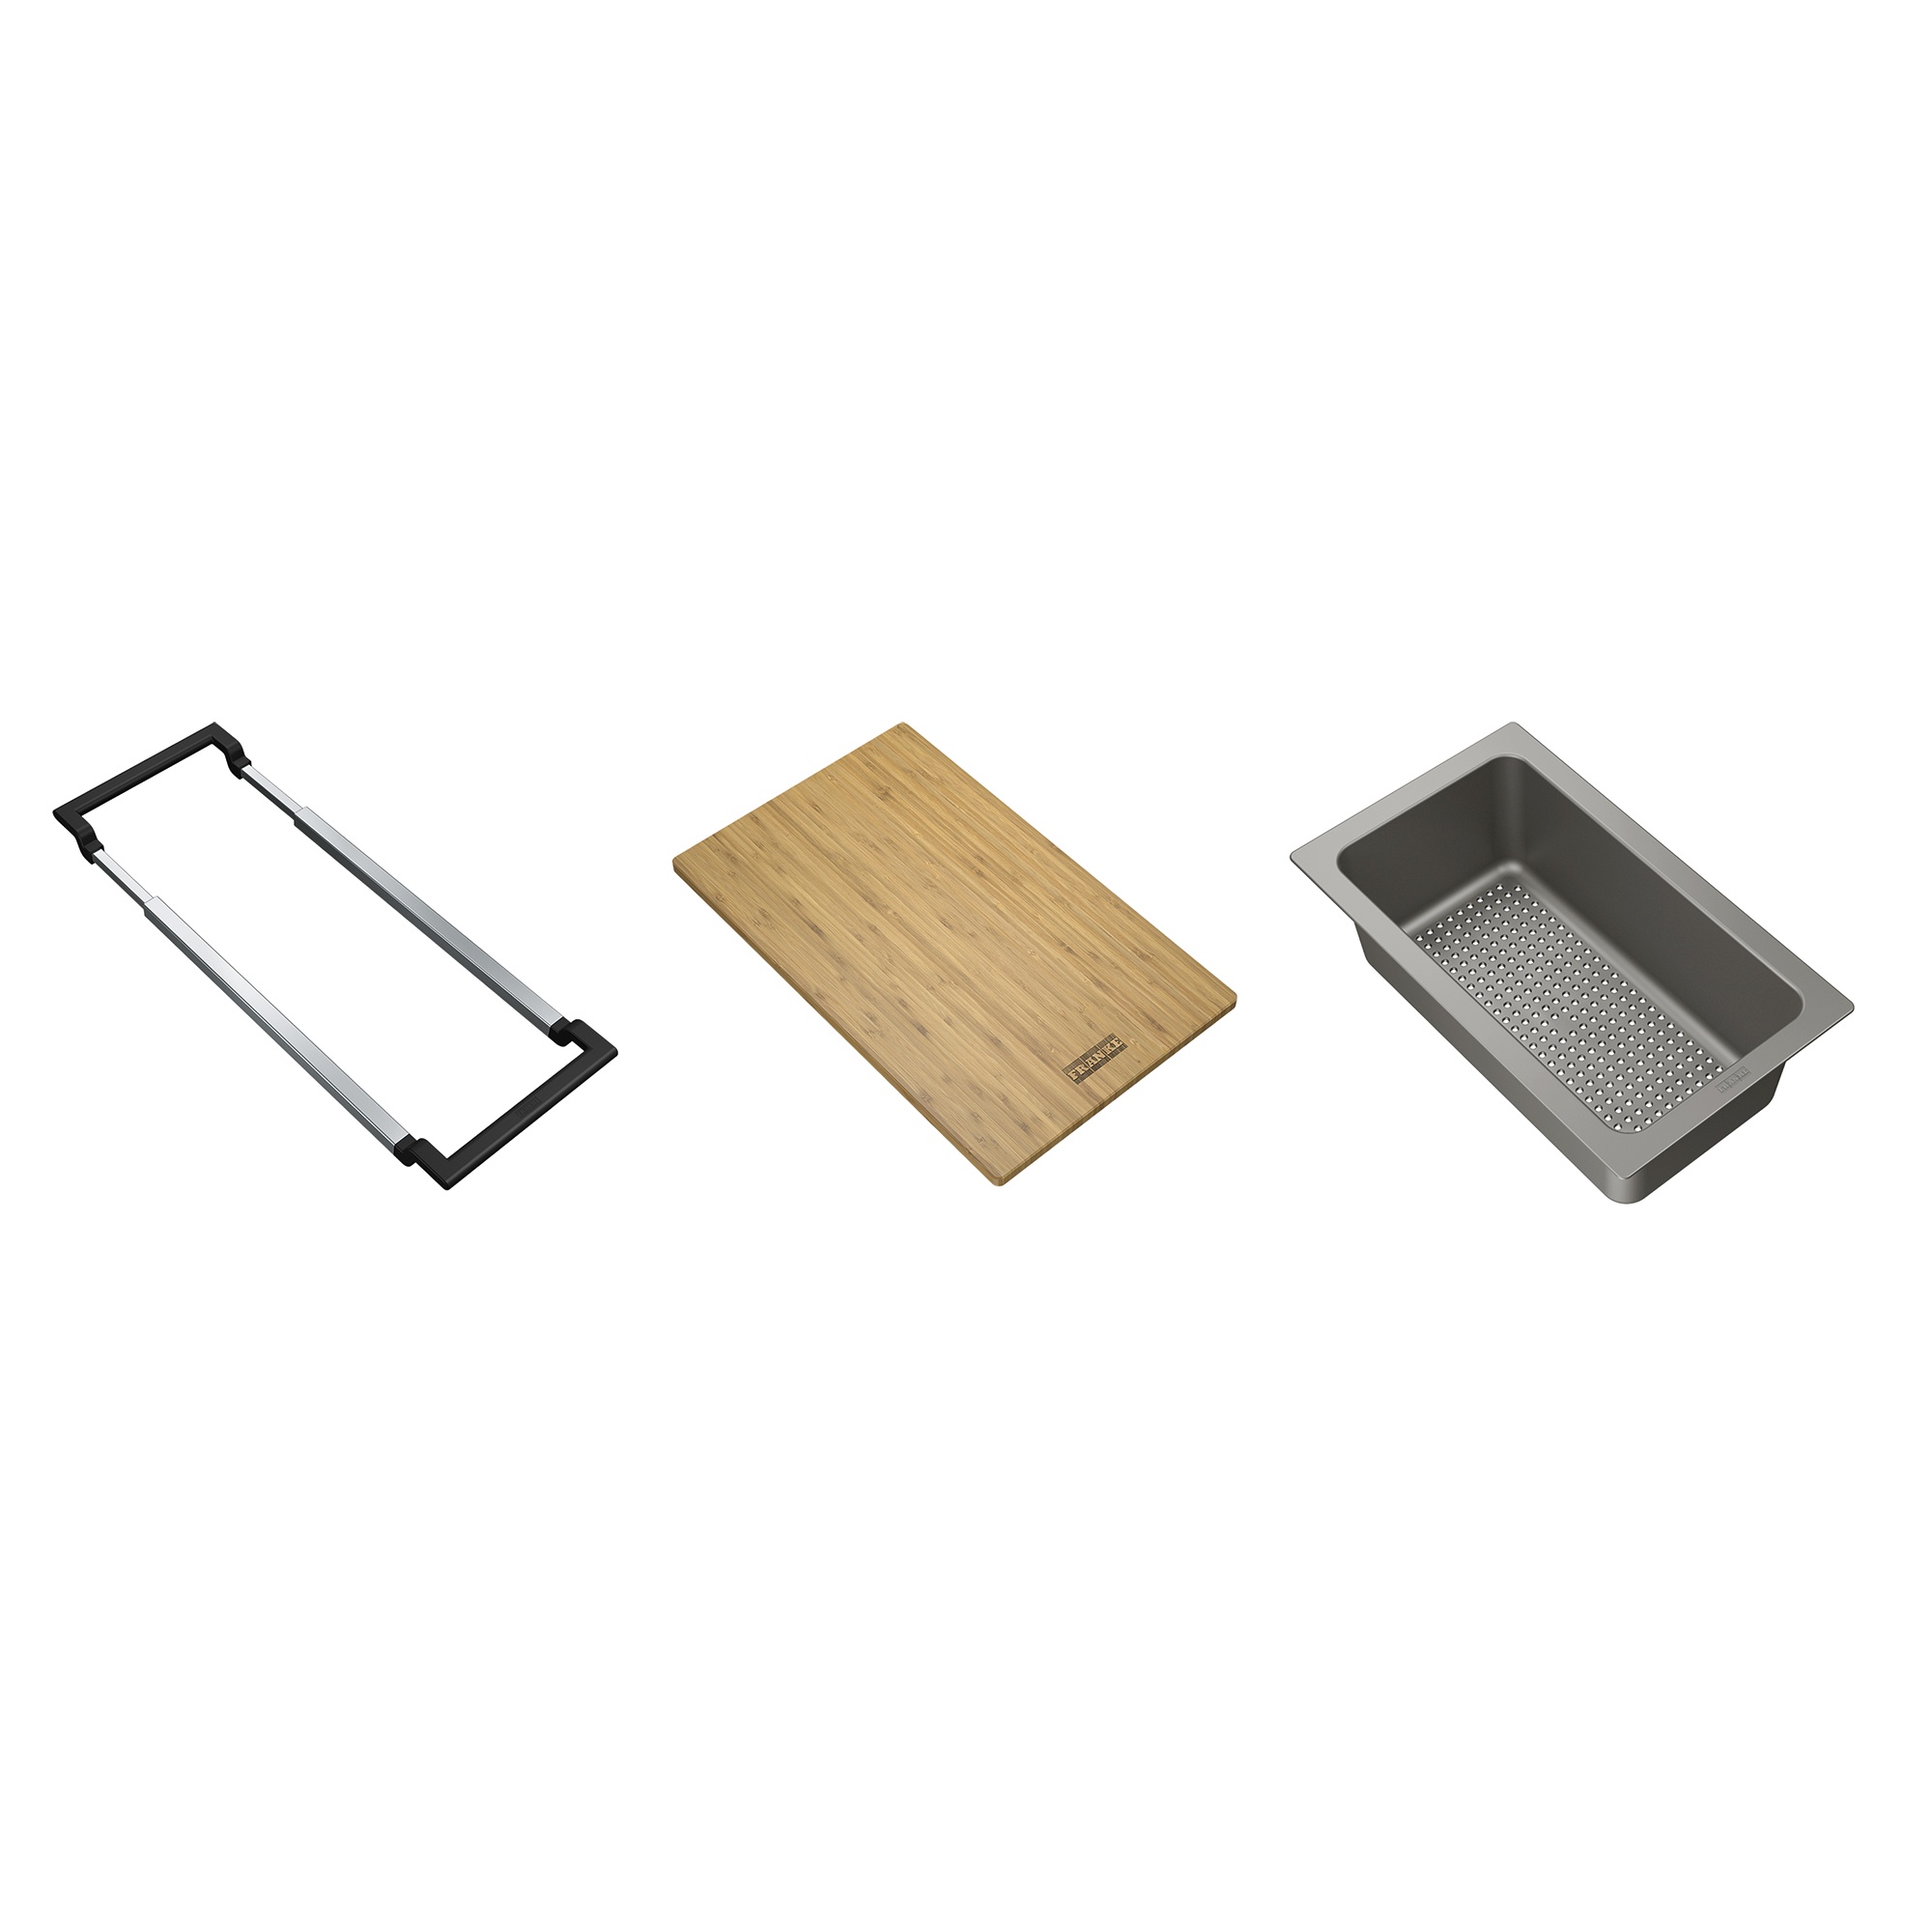
Franke AIUS100- All-In Univ Accessory System Lv 1
Enhance your culinary space with the practical and stylish Franke Kitchen Accessories, SKU AIUS100. Designed to improve efficiency and add a touch of elegance to your kitchen, these accessories are perfect for both seasoned chefs and home cooks alike. Made with high-quality materials, Franke accessories are durable, easy to clean, and seamlessly integrate with any kitchen decor. Elevate your cooking experience with Franke's range of kitchen accessories, combining functionality with unmatched style for a kitchen that's as practical as it is beautiful. Category: Kitchen Accessories UPC Code: 612986084600 Collection: All-In Overall Length: 23.80" Overall Width: 7.87" Overall Height: 3.74" Weight: 11.08 lbs Warranty: Limited 1 year Spec Sheet: View The AIUS100 universal accessory system includes a Telescopic Bridge, Large Colander, and Bamboo Chopping Board. Saves Both Time and Space: The All-In system lets you customize your work area to suit your needs and allows you to shift effortlessly from prep to rinse to clean. Multi-functional Universal Design: This modular system fits most kitchen sinks up to 21 ¼” and has all you need to quickly prepare meals - putting the accessories you need within easy reach and freeing up counter space. Bamboo Cutting Board: With feet built into the underside, the board can be positioned above the sink rim, or sits securely onto the bridge’s stainless steel rails. Telescopic Bridge: Features extendable stainless steel rails with durable handles that adjust to fit bowls up to 21 1/4" Large Colander: Rinse fruits and vegetables or drain pasta over the sink. It also works perfectly as a drain basket for cutlery and cooking utensils.
Brand: Franke
Category: Home & Garden > Kitchen & Dining > Kitchen Tools & Utensils > Kitchen Organizers > Kitchen Counter & Beverage Station Organizers